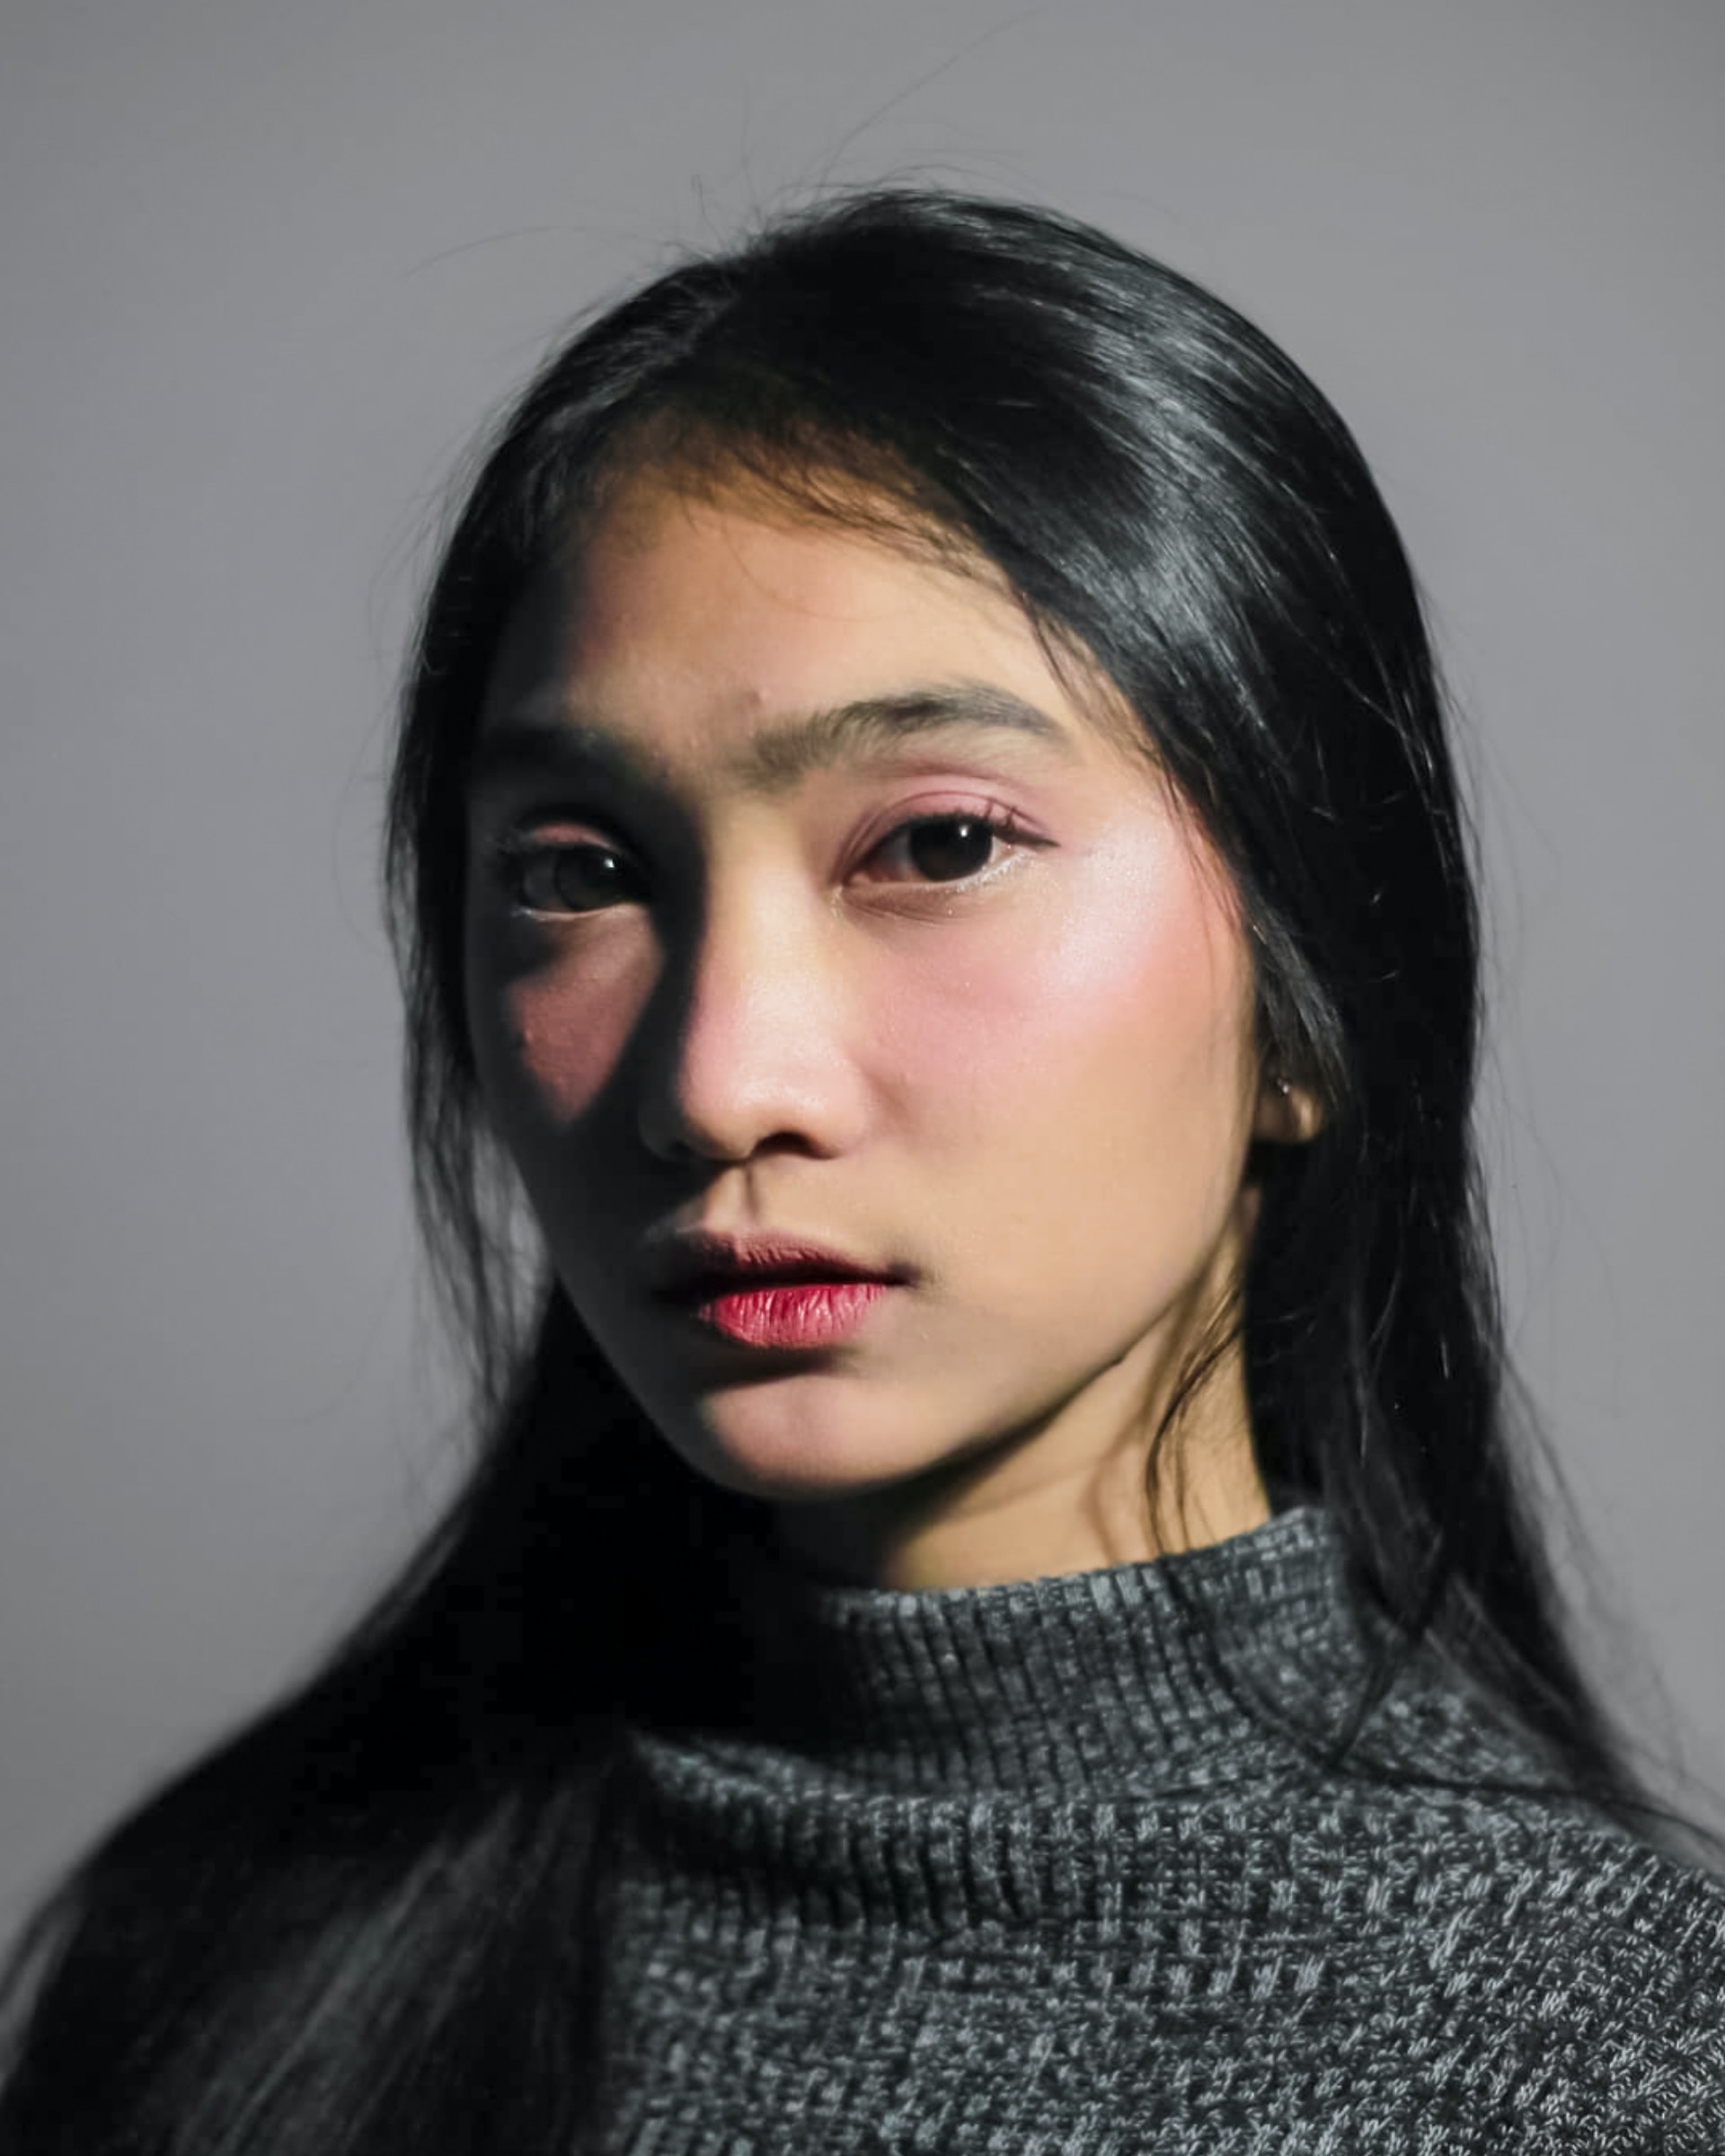
woman, forehead, nose, face, cheek, skin, lip, lipstick, shoulder, eyebrow, eye, eyelash, mouth, neck, flash photography, jaw, iris, dress, makeover, layered hair, black hair, Step cutting, long hair, bangs, brown hair, jewellery, fashion design, cosmetics, fashion accessory, fashion model, hair coloring, portrait photography, hair care, portrait, earrings, photo shoot, selfie, eyewear, model, magenta